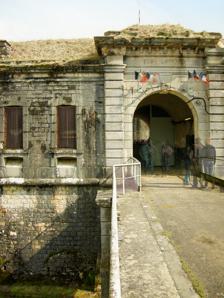
Building: Fort de Vézelois
Country: France
Year built: 1886
Fort de Vézeloiss Part of Fortified region of Belfort Belfort , France Fort de Vézelois entrance, (Photo:Bresson Thomas) Coordinates 47°36′02″N 6°54′28″E / 47.6005°N 6.9079°E / 47.6005; 6.9079 Type Fort, Séré de Rivières system Site information Owner Commune de Vézelois Controlled by France Open to the public yes Condition In restoration Site history Built 1883 ( 1883 ) Battles/wars Siege of Belfort , Battle of France Fort de Vézelois , also known as Fort Ordener , was built between 1883 and 1886 near Vézelois , to the southeast of Belfort in northeastern France. It is part of the first ring of fortifications around the city of Belfort. It is part of the second ring of fortifications around the city of Belfort in northeastern France . This set of forts was built as part of the Séré de Rivières system and incorporated improvements to deal with the improvement in efficacy of artillery in the late 19th century. The fort was formally named after French General Michel Ordener. The Fort de Vézelois is similar to the Fort de Bessoncourt and was designed to support Bessoncourt and the Fort du Bois d'Oye , covering the road from Basel and the Mulhouse railway line. It was garrisoned by between 500 and 600 men. The fort received concrete cover in 1888–89, its artillery dispersed to batteries outside the fort. In 1909 the caponiers were replaced by counterscarps . Parapets and a subterranean shelter were provided for infantry, while a casemate, two machine gun turrets and a 75mm gun turret were added. From 1893 the fort was linked to other forts around Belfort via the Chemins de fer du Territoire de Belfort strategic railroad. In 1940 the fort was manned by the 8th Battery of the 159th Position Artillery Regiment (RAP), part of the fortified region of Belfort under the French 8th Army, Army Group 3. From 16 March 1940 the RF Belfort became the 44th Fortress Corps (CAF). After the Second World War the fort was used by the French Army for ammunition storage until the 1990s. The fort is now owned by the Commune of Vézelois and is in the care of an association for its restoration.  The fort may be visited. See also Fortified region of Belfort References